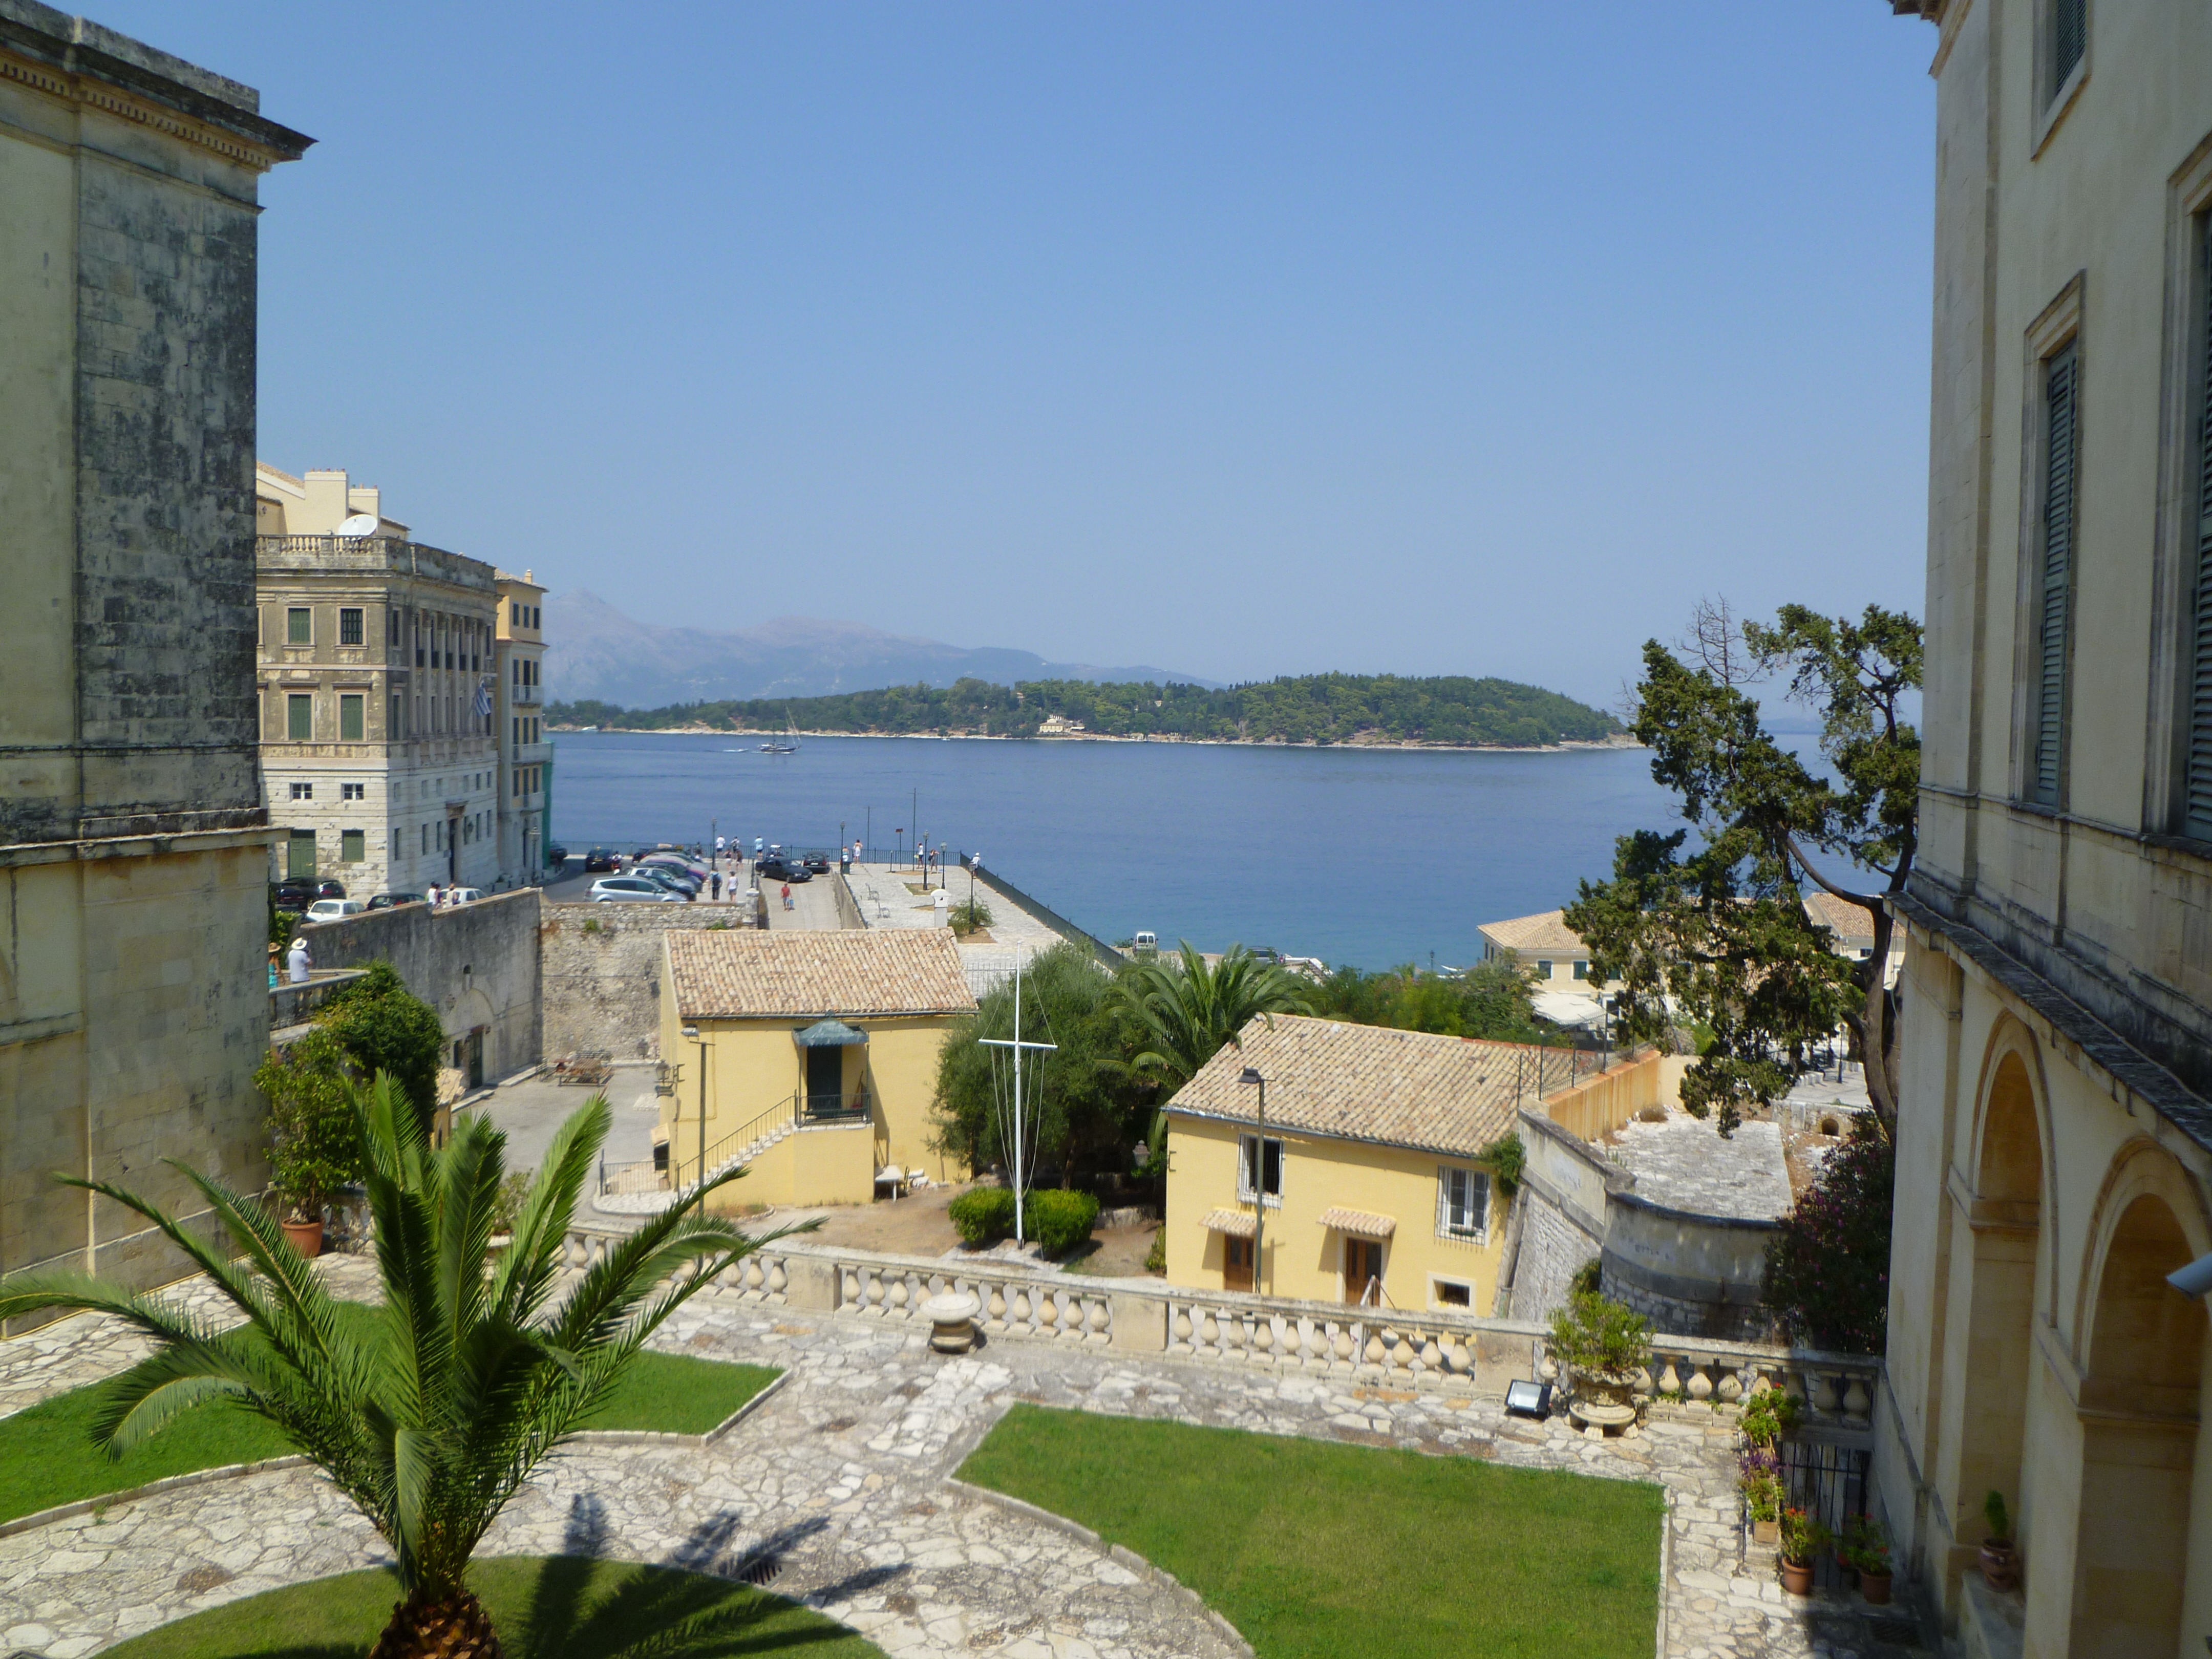
villa, mansion, house, palm tree, town, building, chateau, palace, vacation, village, property, tourism, houses, monastery, estate, corfu